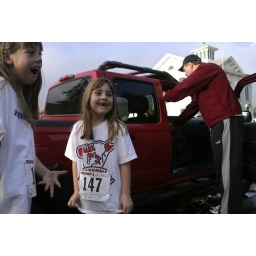
The girls spotted a rooster in San Juan Bautista.